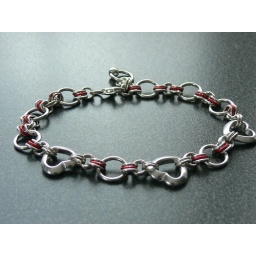
Sterling silver with a bit of peek-a-boo red in the mix. Three sterling hearts (not plated!) are within the chain.